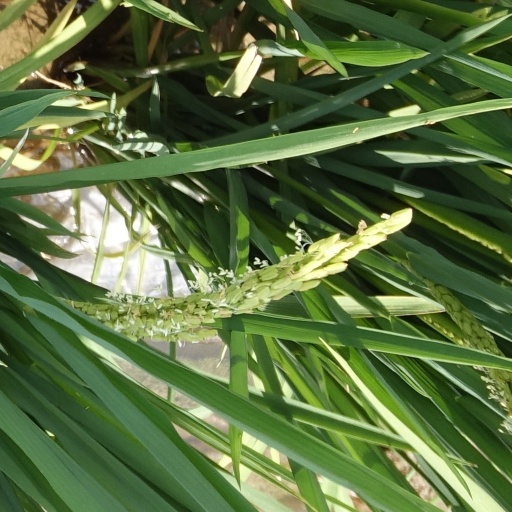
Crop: rice